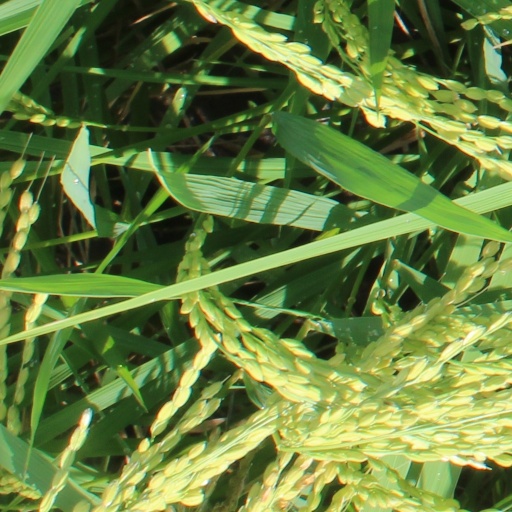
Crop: rice